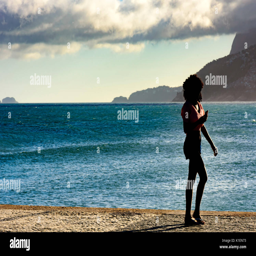
girl walking in front of the sea and looking at the cell phone during the afternoon